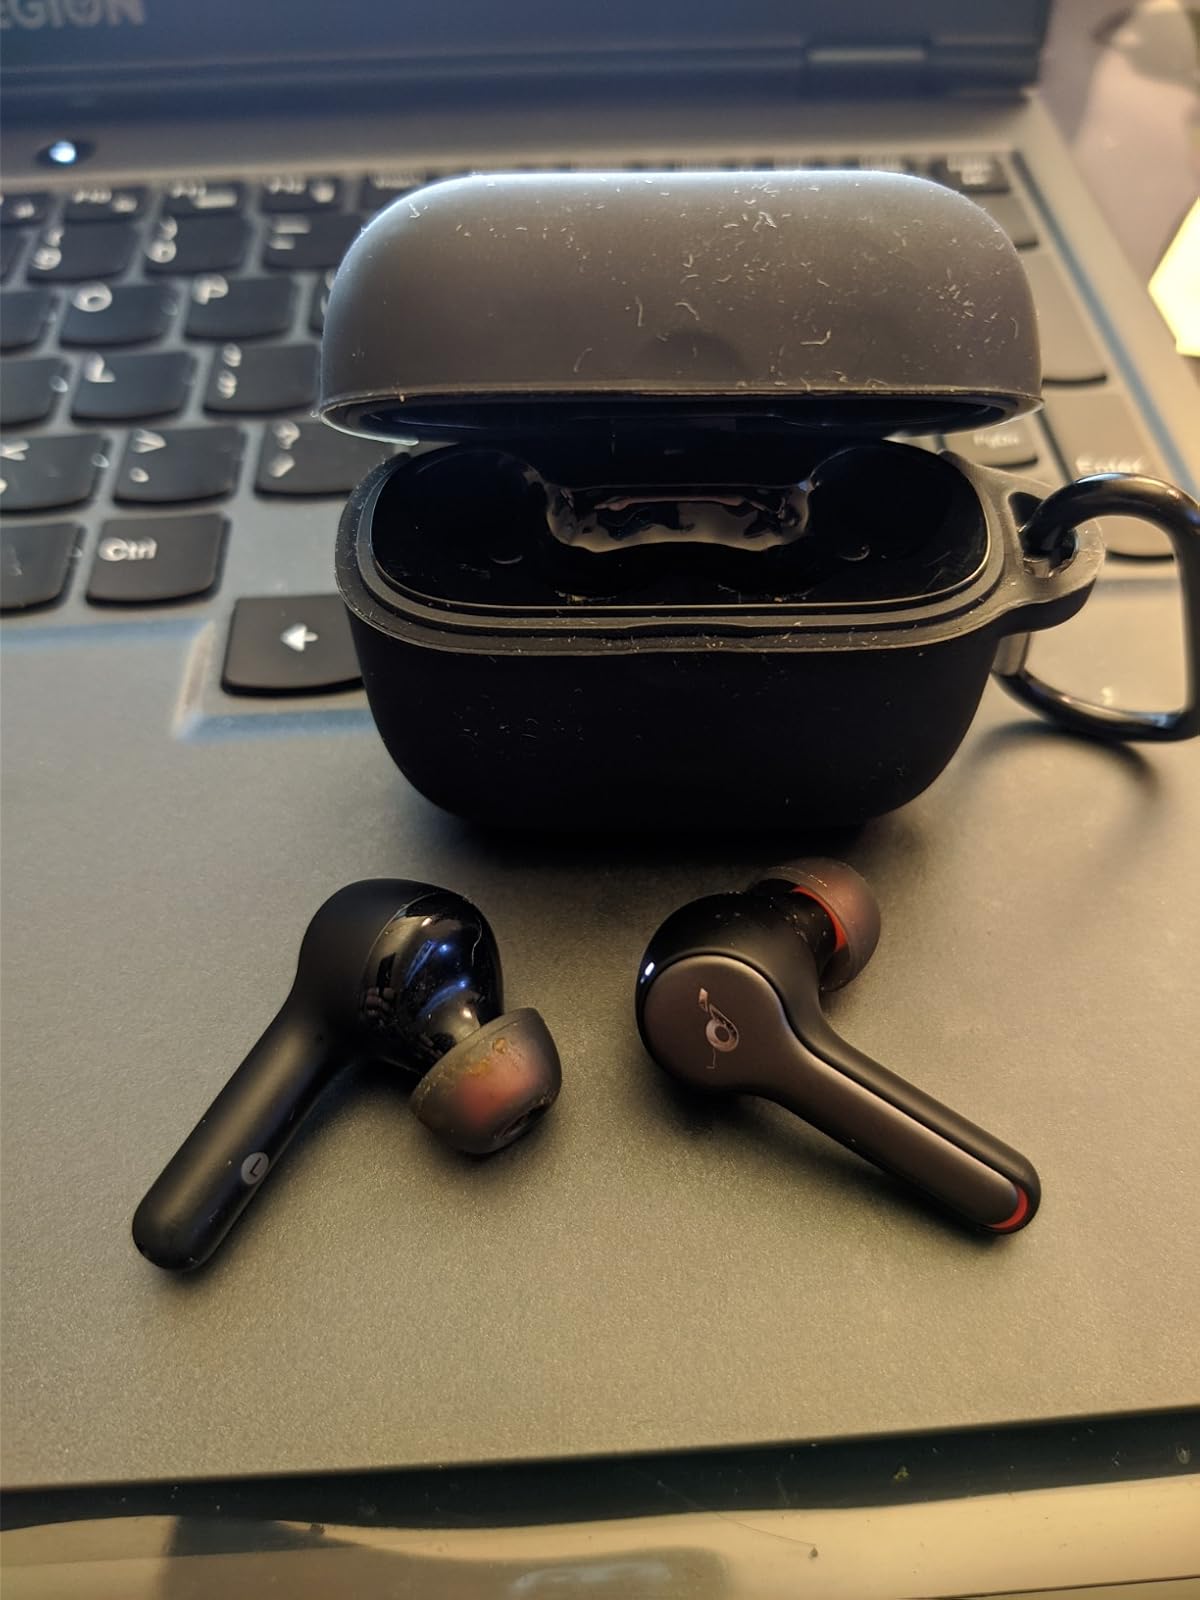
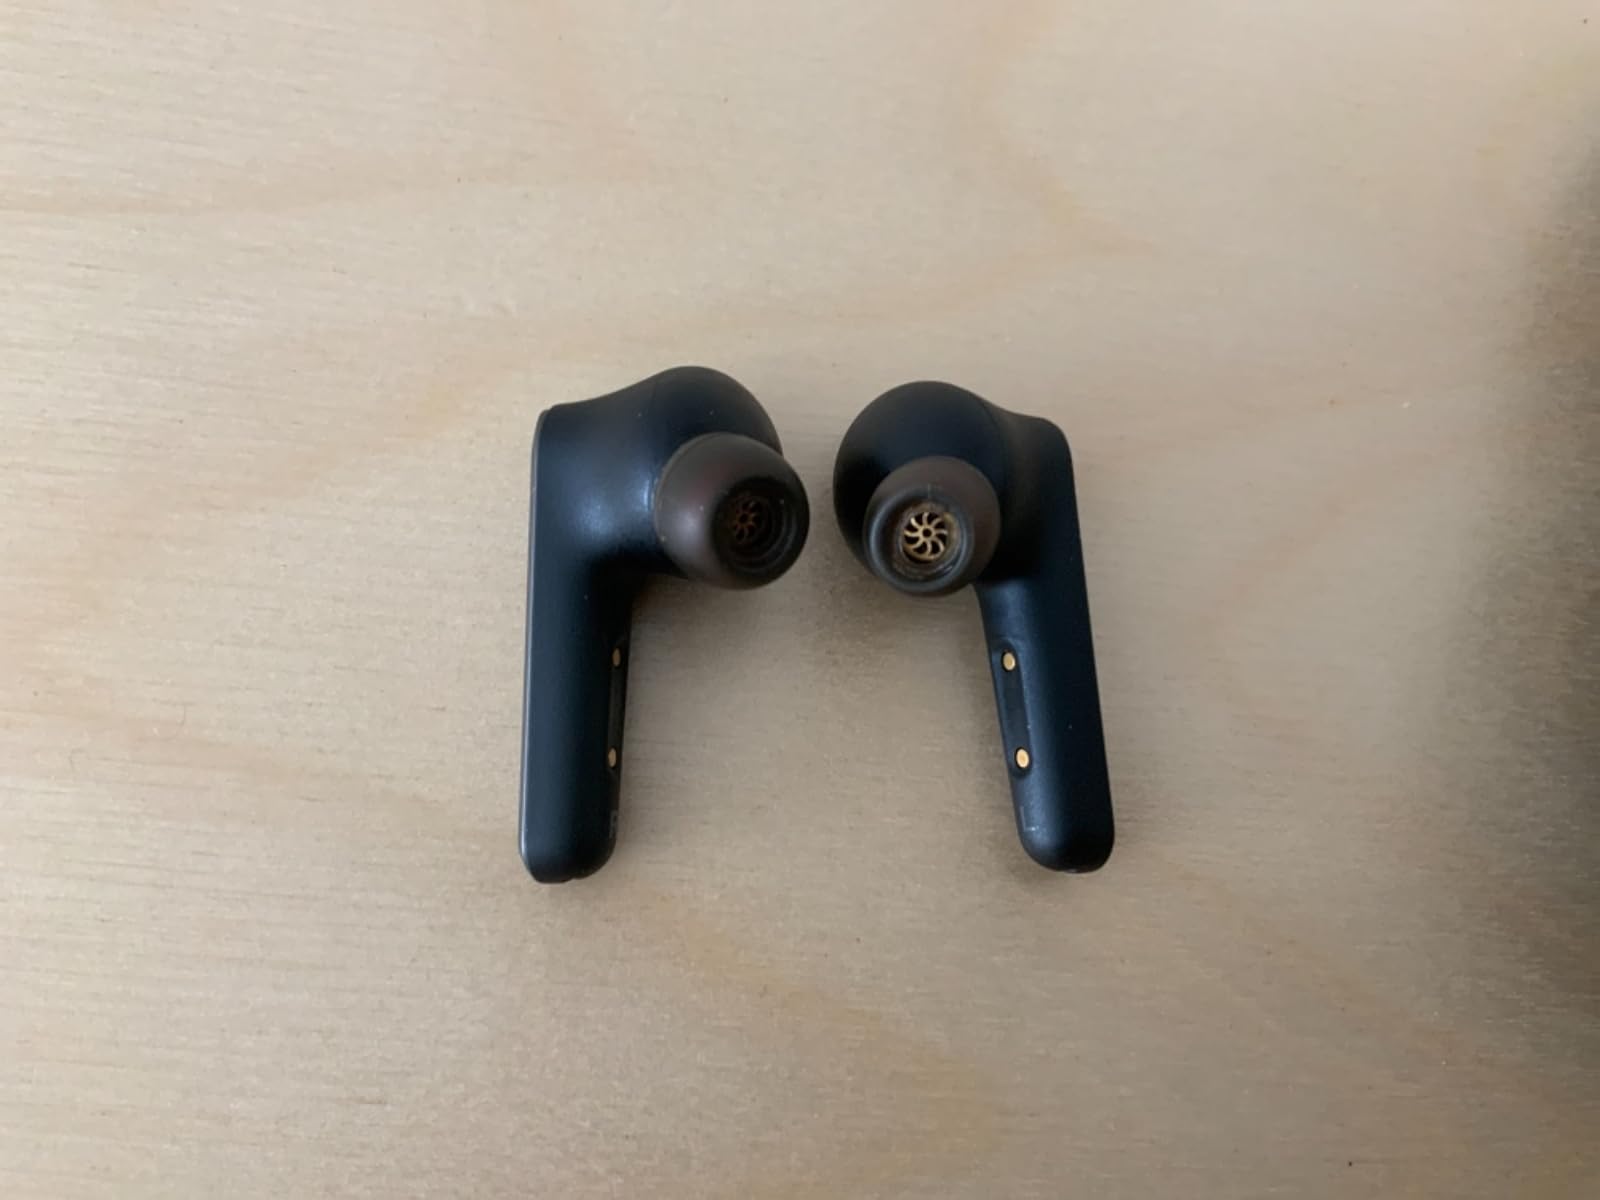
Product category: earbuds
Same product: no